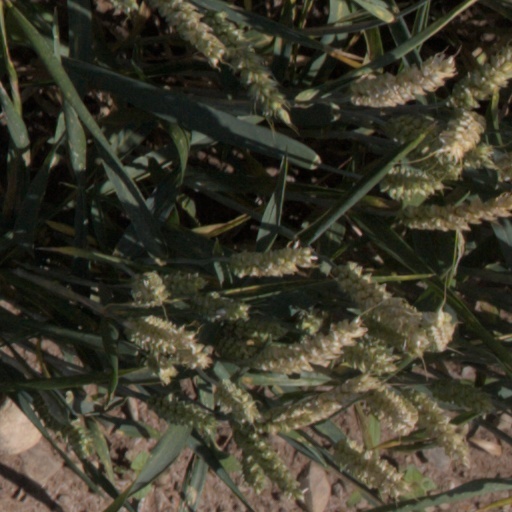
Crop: wheat